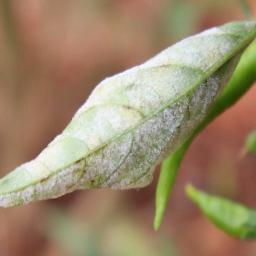
Label: powdery mildew